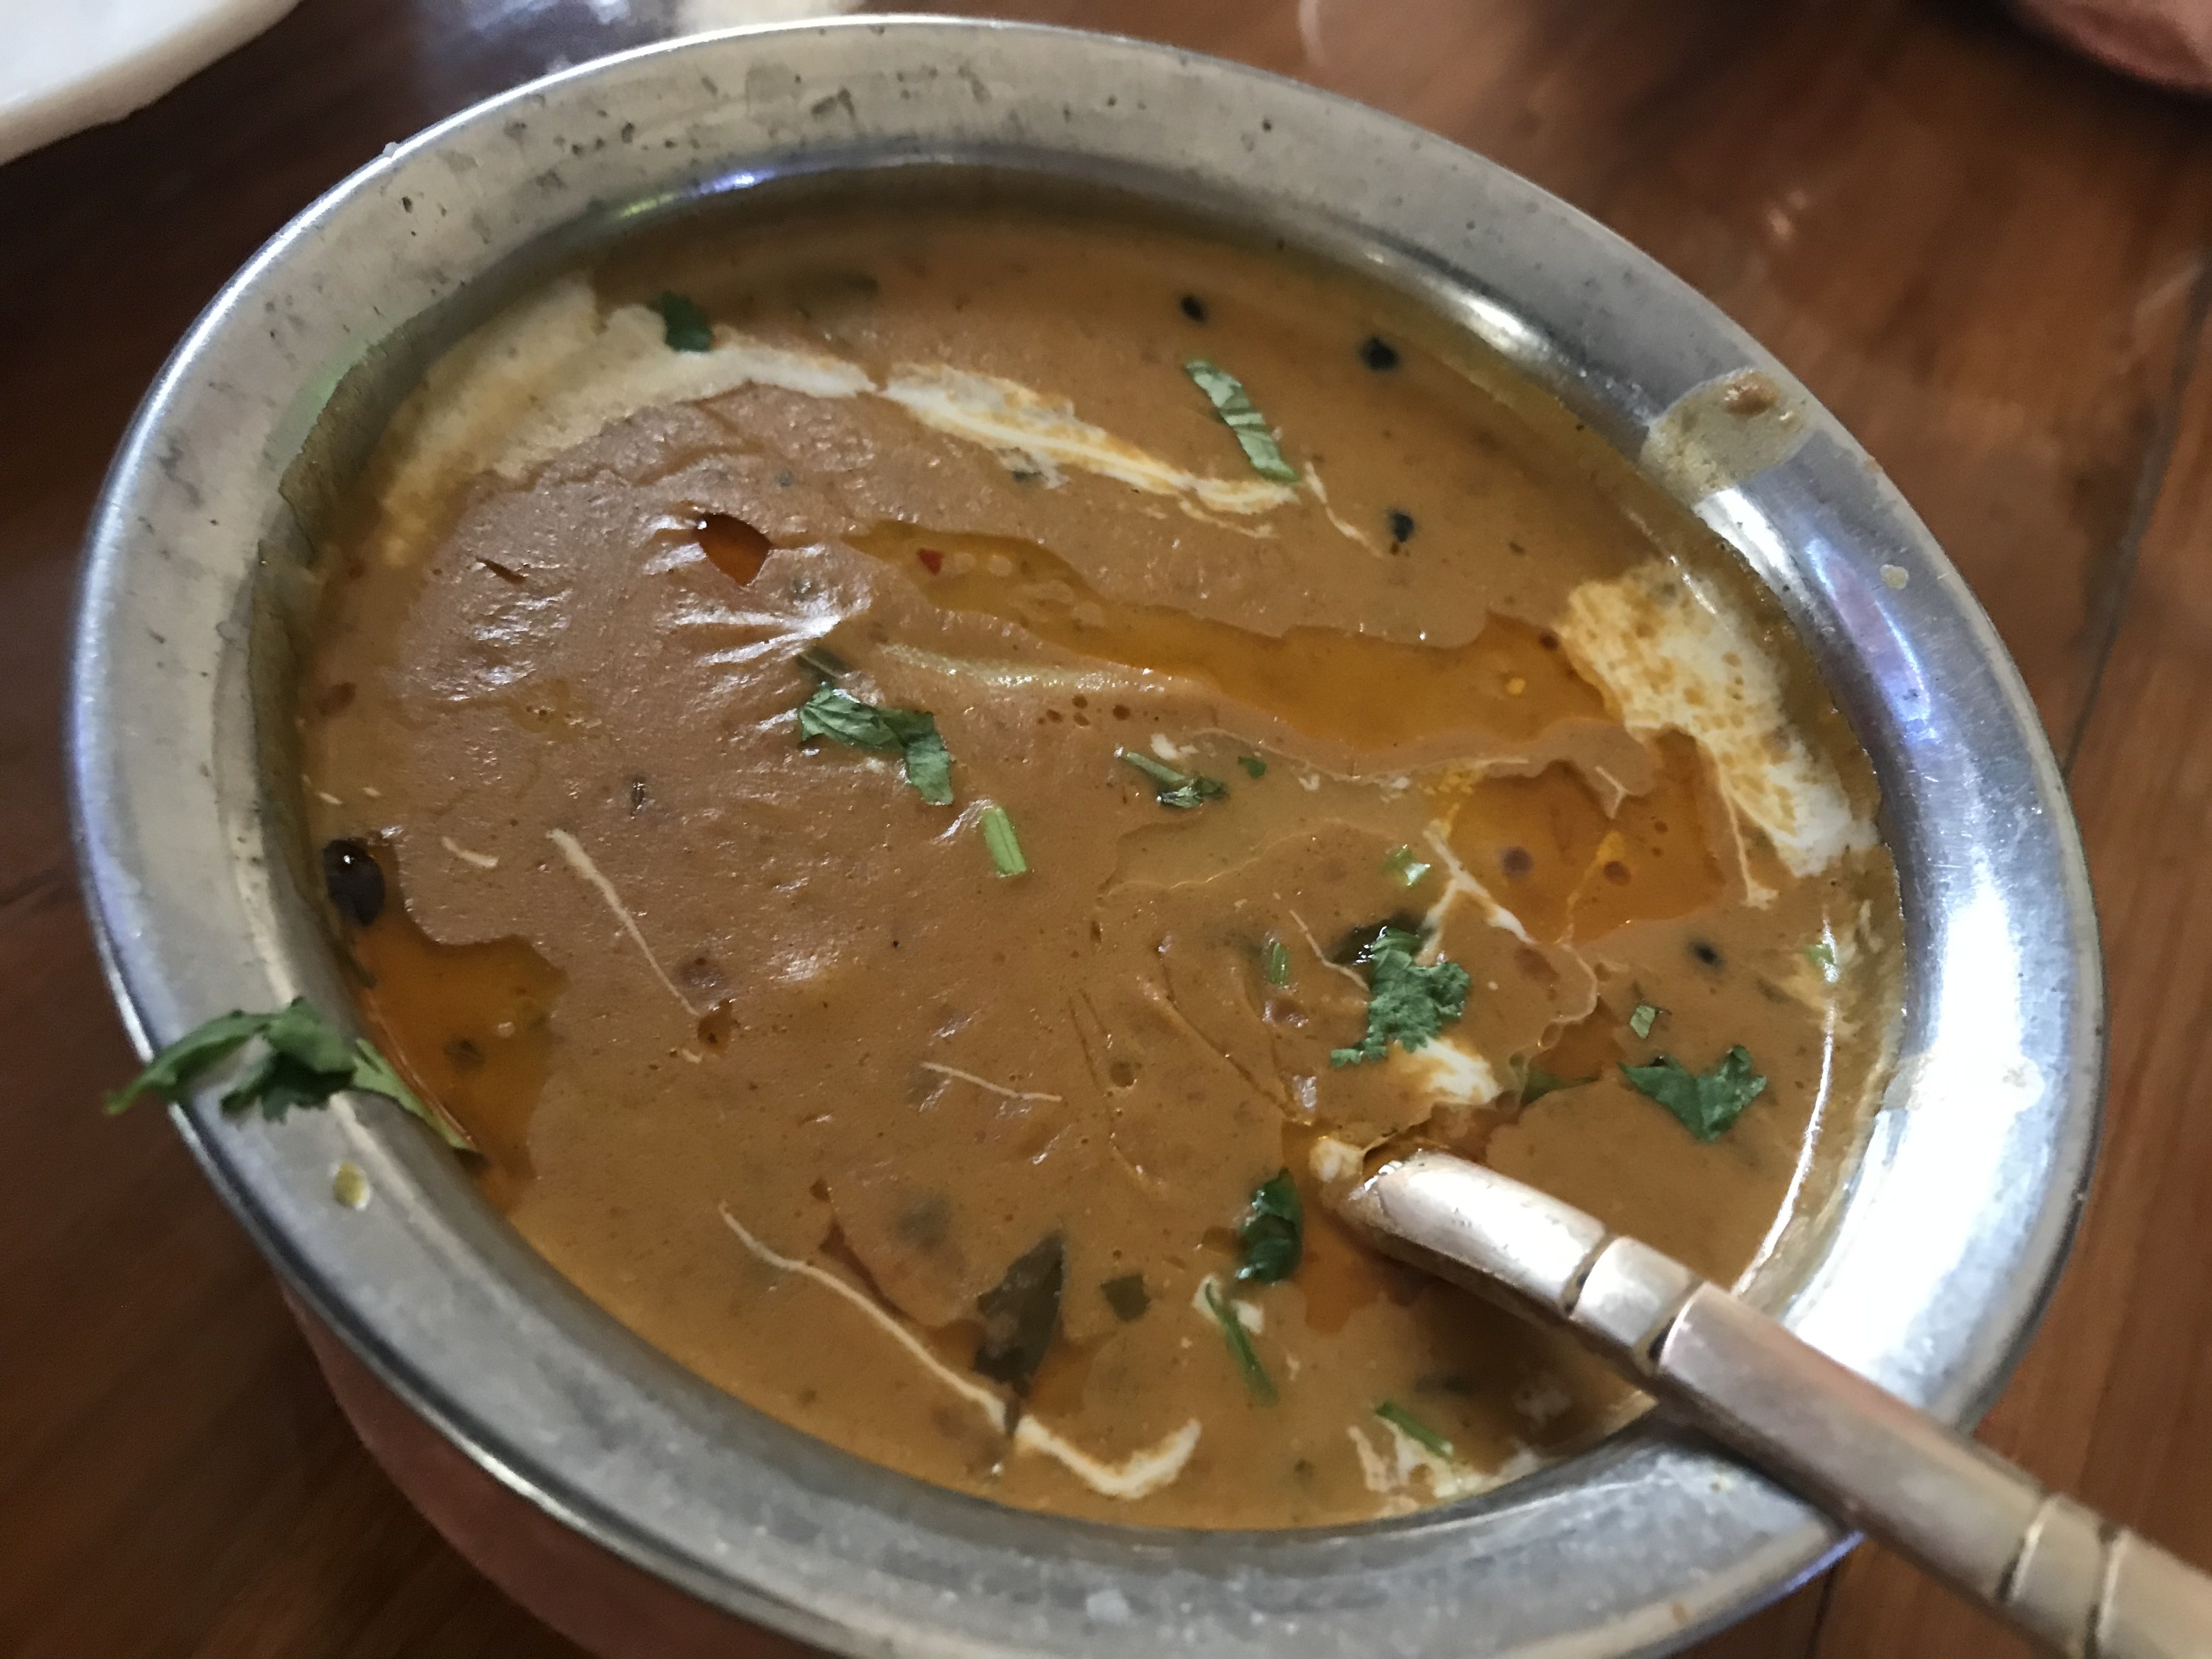
Dish: dal_makhani